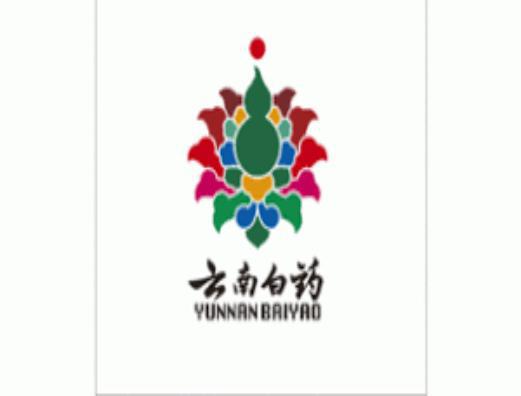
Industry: Medical